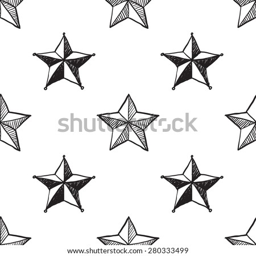
hand drawn pen and ink tip and hatching stars seamless patterns .